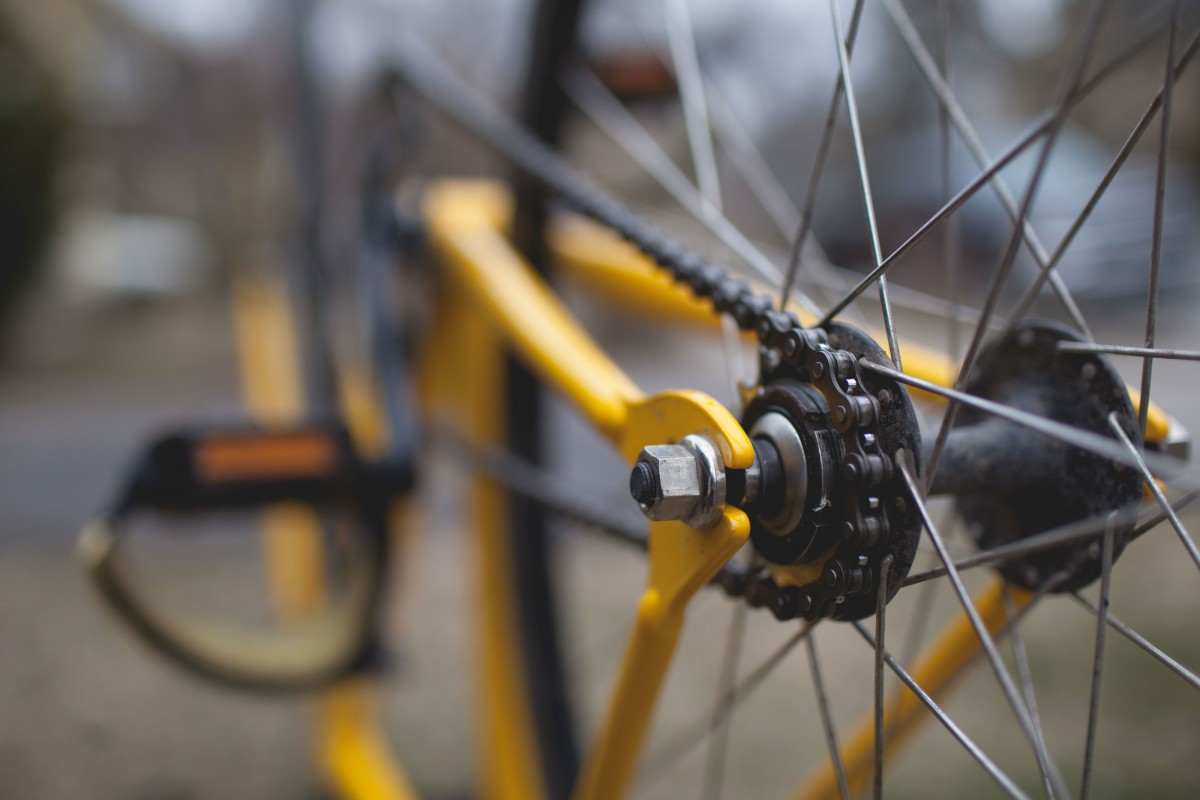
Tags: chain, spoke, gear, sports equipment, mountain bike, freeride, bicycle frame, land vehicle, cyclo cross bicycle, cyclo cross